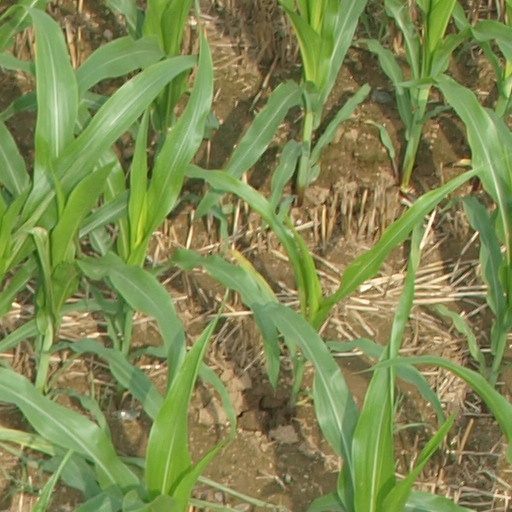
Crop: maize; corn